Marlies Dekkers

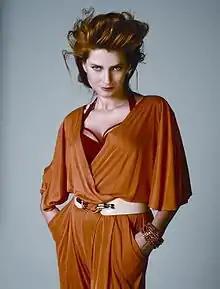
Dekkers in 2012

Marlies Dekkers (born 29 November 1965) is a Dutch fashion designer known for her lingerie line "Undressed".